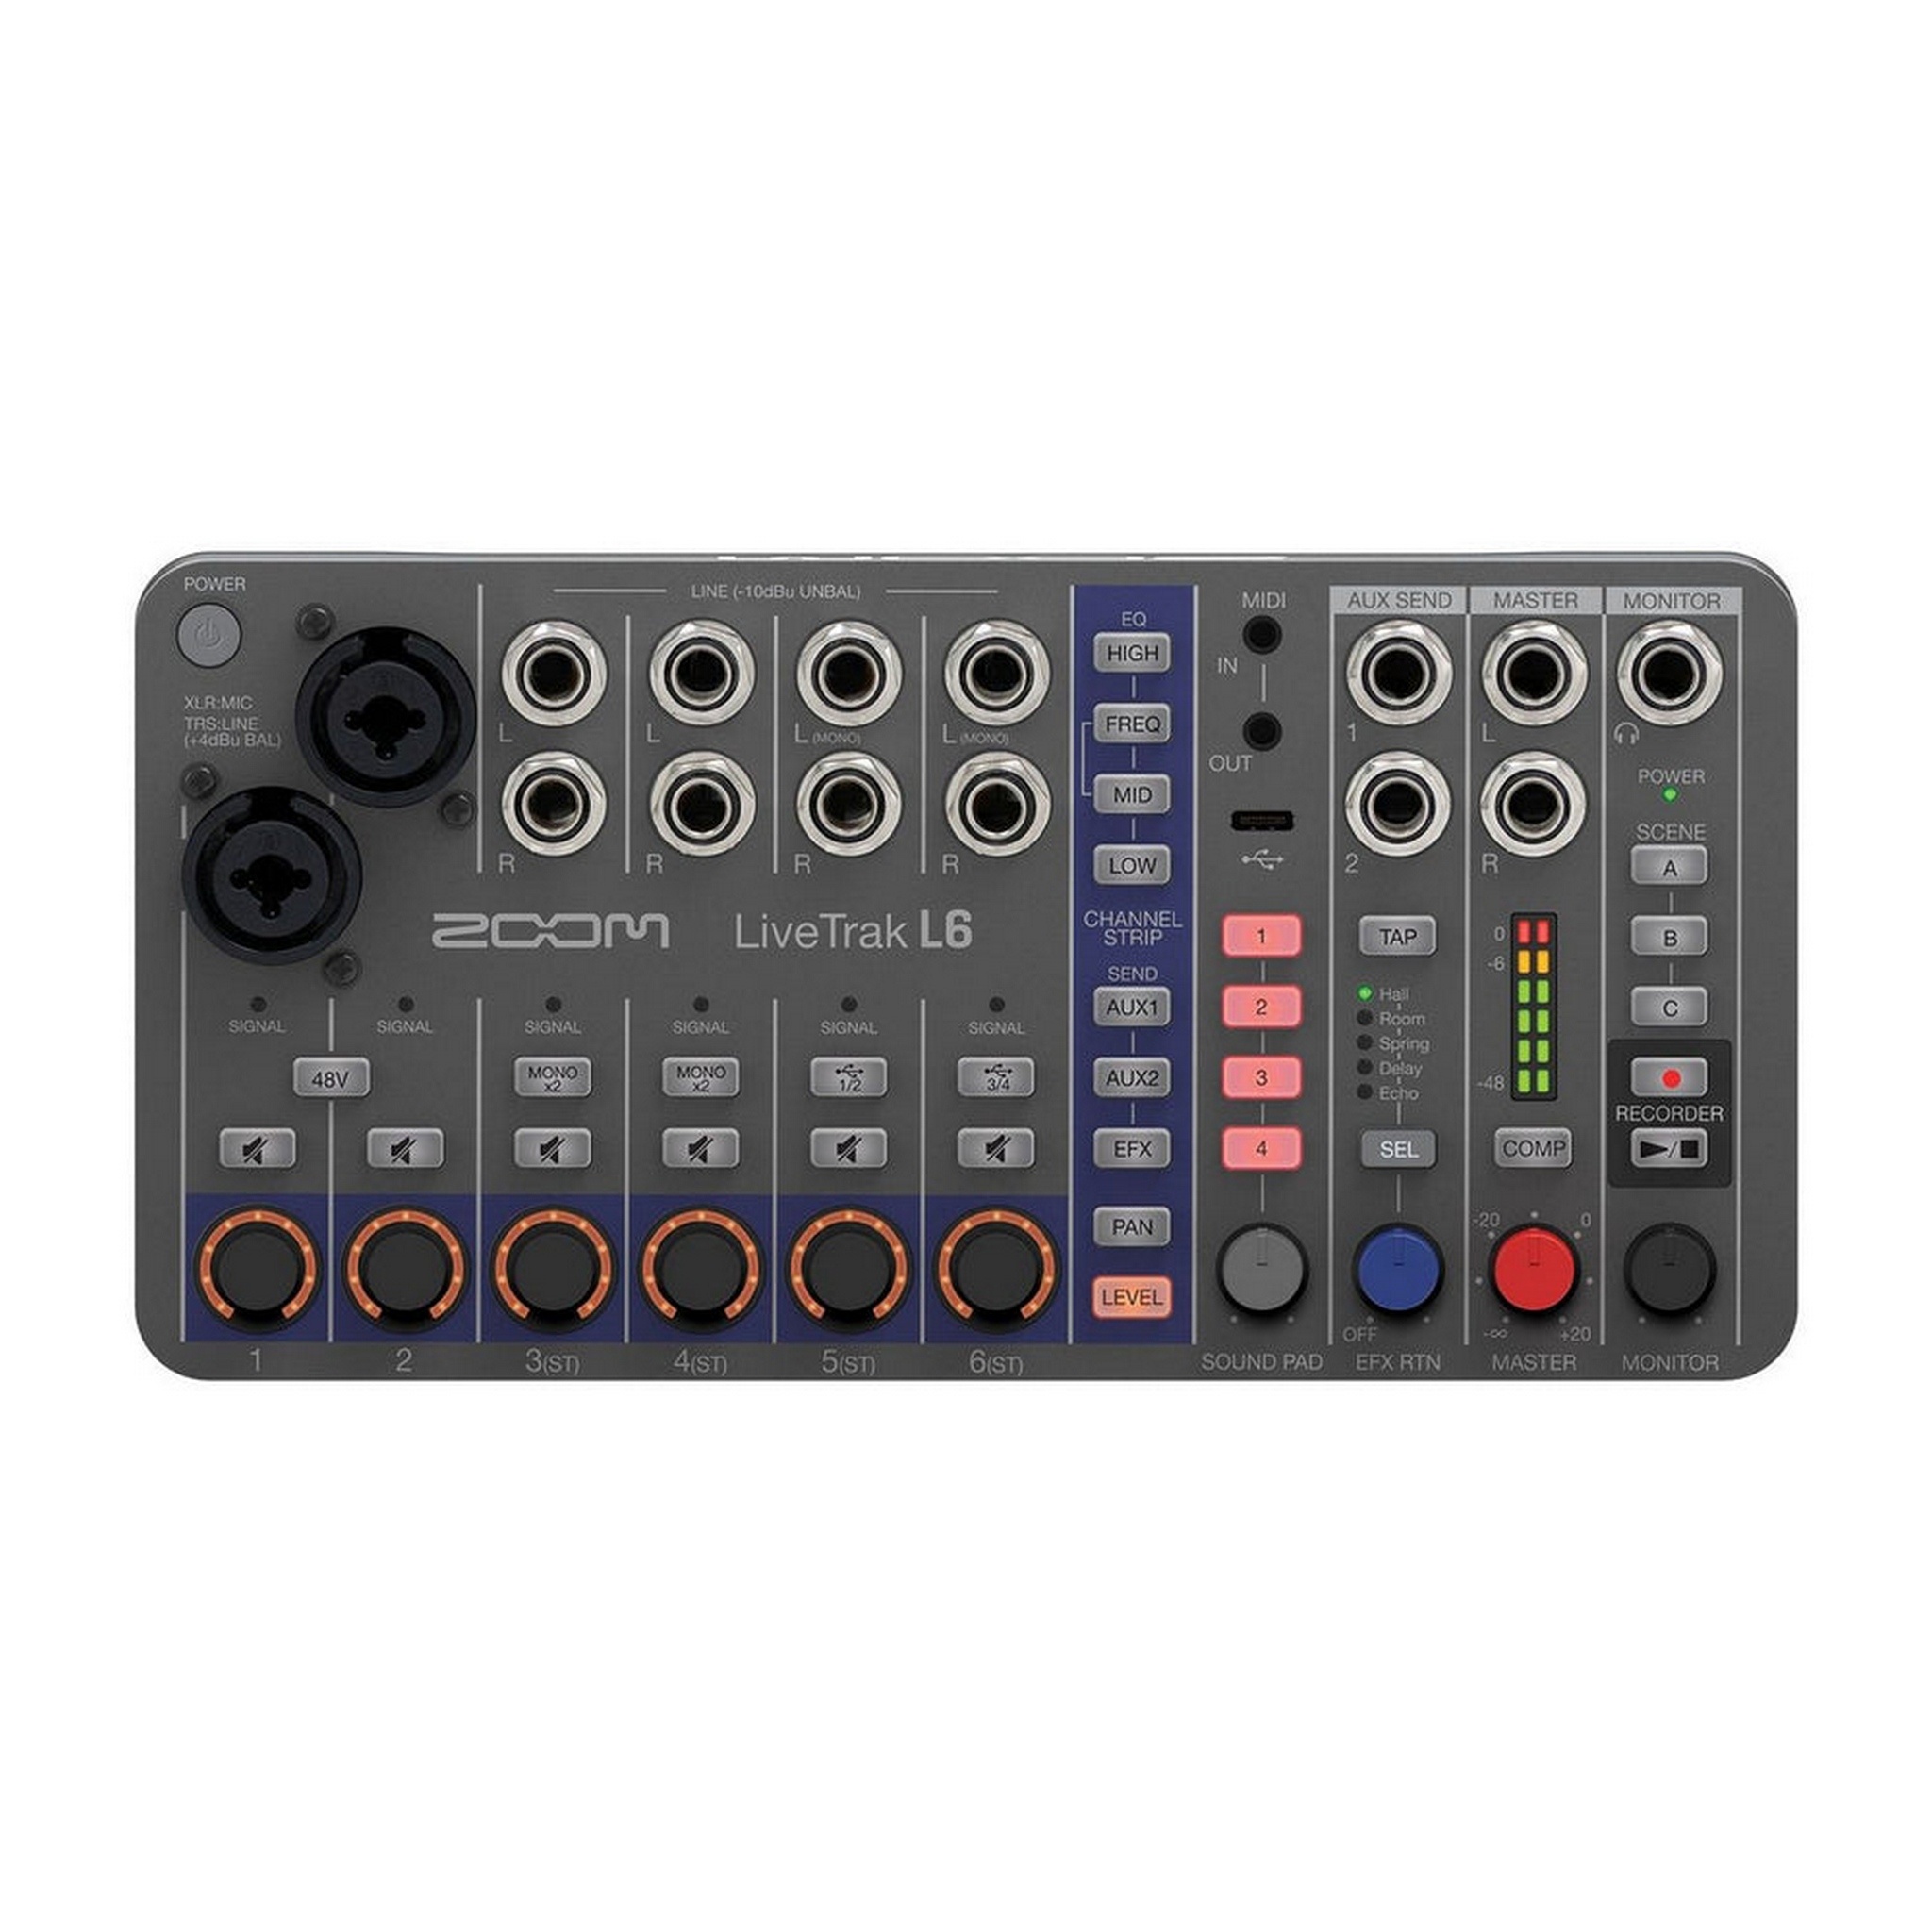
Zoom LiveTrak L-6 Portable 6-Channel Digital Mixer and Multitrack Recorder Bundle with 64GB microSDXC Card, microSDXC Adapter, Hosa HMIC-005 XLR Cable, and USB-C to USB-C Cable
Zoom LiveTrak L-6 Portable 6-Channel Digital Mixer and Multitrack Recorder Bundle with 64GB microSDXC Card, microSDXC Adapter, Hosa HMIC-005 XLR Cable, and USB-C to USB-C Cable This bundle provides a complete portable recording and mixing setup for musicians, podcasters, and small studios. It includes the Zoom LiveTrak L-6 mixer/recorder, a 64GB microSDXC card with adapter, a professional Hosa XLR microphone cable, and a USB-C cable for computer connectivity or power. The Zoom LiveTrak L-6 combines a 6-channel digital mixer with simultaneous multitrack recording at 32-bit float precision. It allows users to mix live sound while capturing every channel independently to microSD media. The included 64GB microSDXC card and adapter provide ample recording capacity, while the Hosa HMIC-005 XLR cable ensures clean, noise-free microphone signal transmission. The USB-C to USB-C cable connects the mixer to modern computers or power sources. Key Features Zoom LiveTrak L-6: Compact 6-channel digital mixer and multitrack recorder with 32-bit float audio capture, built-in effects, and scene memory. 64GB microSDXC Card: High-capacity card suitable for long multitrack recording sessions. microSDXC Adapter: Enables use of the card in full-size SD slots or readers. Hosa HMIC-005 XLR Cable: 5-foot REAN XLR cable with high-quality shielding and connectors for professional-grade audio transfer. USB-C to USB-C Cable: Durable, high-speed cable for data transfer or power connection. Technical Specifications Inputs: 2 XLR/TRS combo inputs, 4 stereo 1/4-inch inputs Outputs: Main stereo out, monitor out, headphone outs Recording Format: 32-bit float WAV, up to 96 kHz Storage: microSD, microSDHC, or microSDXC up to 1TB Power: 12V DC adapter or USB-C connection Included Cable Length: 5 ft (1.5 m) for XLR What’s Included 1x Zoom LiveTrak L-6 Portable 6-Channel Digital Mixer and Multitrack Recorder 1x 64GB microSDXC Card 1x microSDXC Adapter 1x Hosa HMIC-005 Pro Series REAN XLR 3-Pin Female to XLR 3-Pin Male Cable (5-Feet) 1x USB-C to USB-C Cable
Brand: Zoom
Category: Electronics > Audio > Audio Players & Recorders > Multitrack Recorders